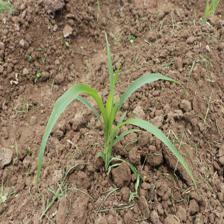
Label: Sorghum